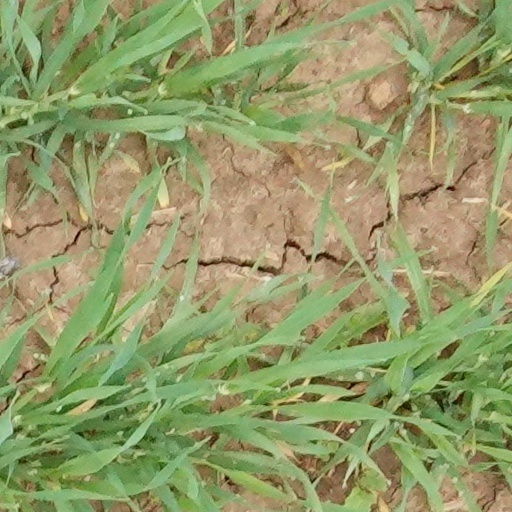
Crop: wheat